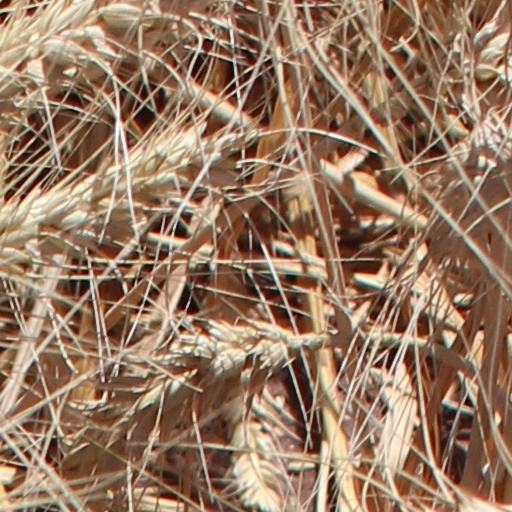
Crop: wheat